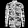
Label: Shirt